İttihadism

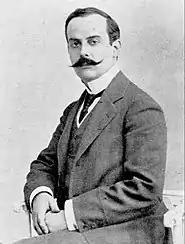
Hüseyin Cahit Yalçın, prominent member of the CUP, whose racial theories became popular within the party

While the CUP eventually relied on Pan-Islamism, there always existed a secular culture within the Sacred Committee. The CUP heavily cracked down on religious fanaticism following the 31 March Incident which strained its relationship with the ulema, but at the same time used Islamist fervor for their benefit during World War I. Nevertheless, the CUP saw itself as a modernizing force for bringing Ottoman, Turkish, and Muslim society to European standards, which mandated social reform. An example of pre-Kemalist style social reform was the controversial "Temporal Family Law" passed in 1917 was a significant advance in women's rights and secularism in Ottoman matrimonial law. Women's right to divorce was expanded, while polygamy was restricted.